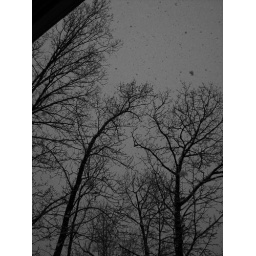
flake falling in black and white